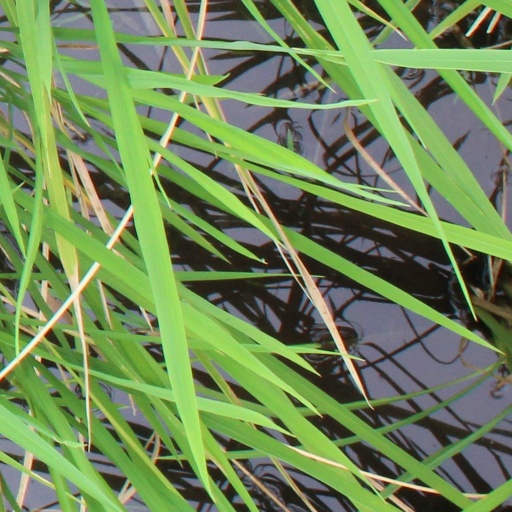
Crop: rice